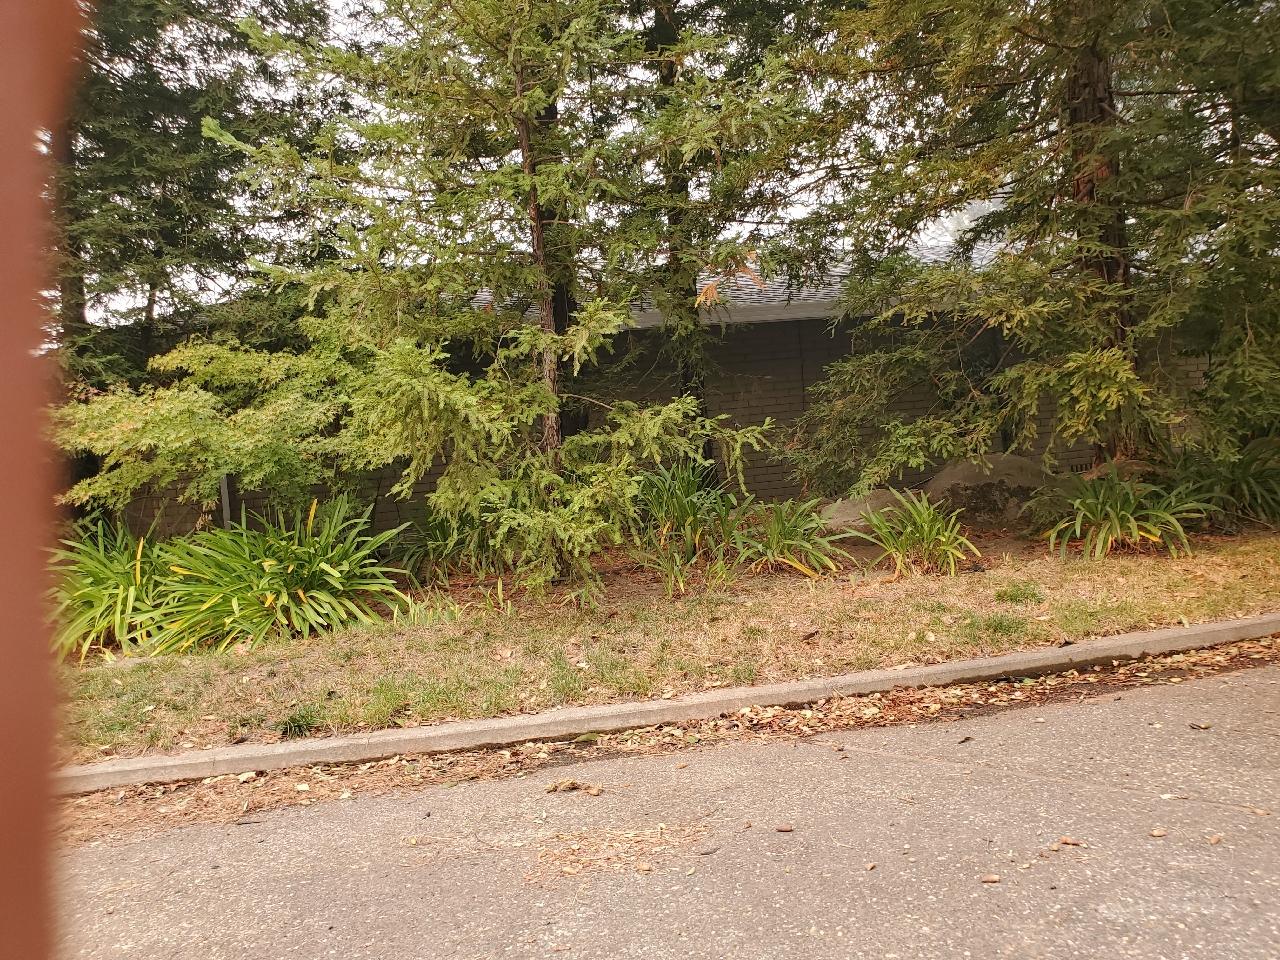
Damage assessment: no_damage